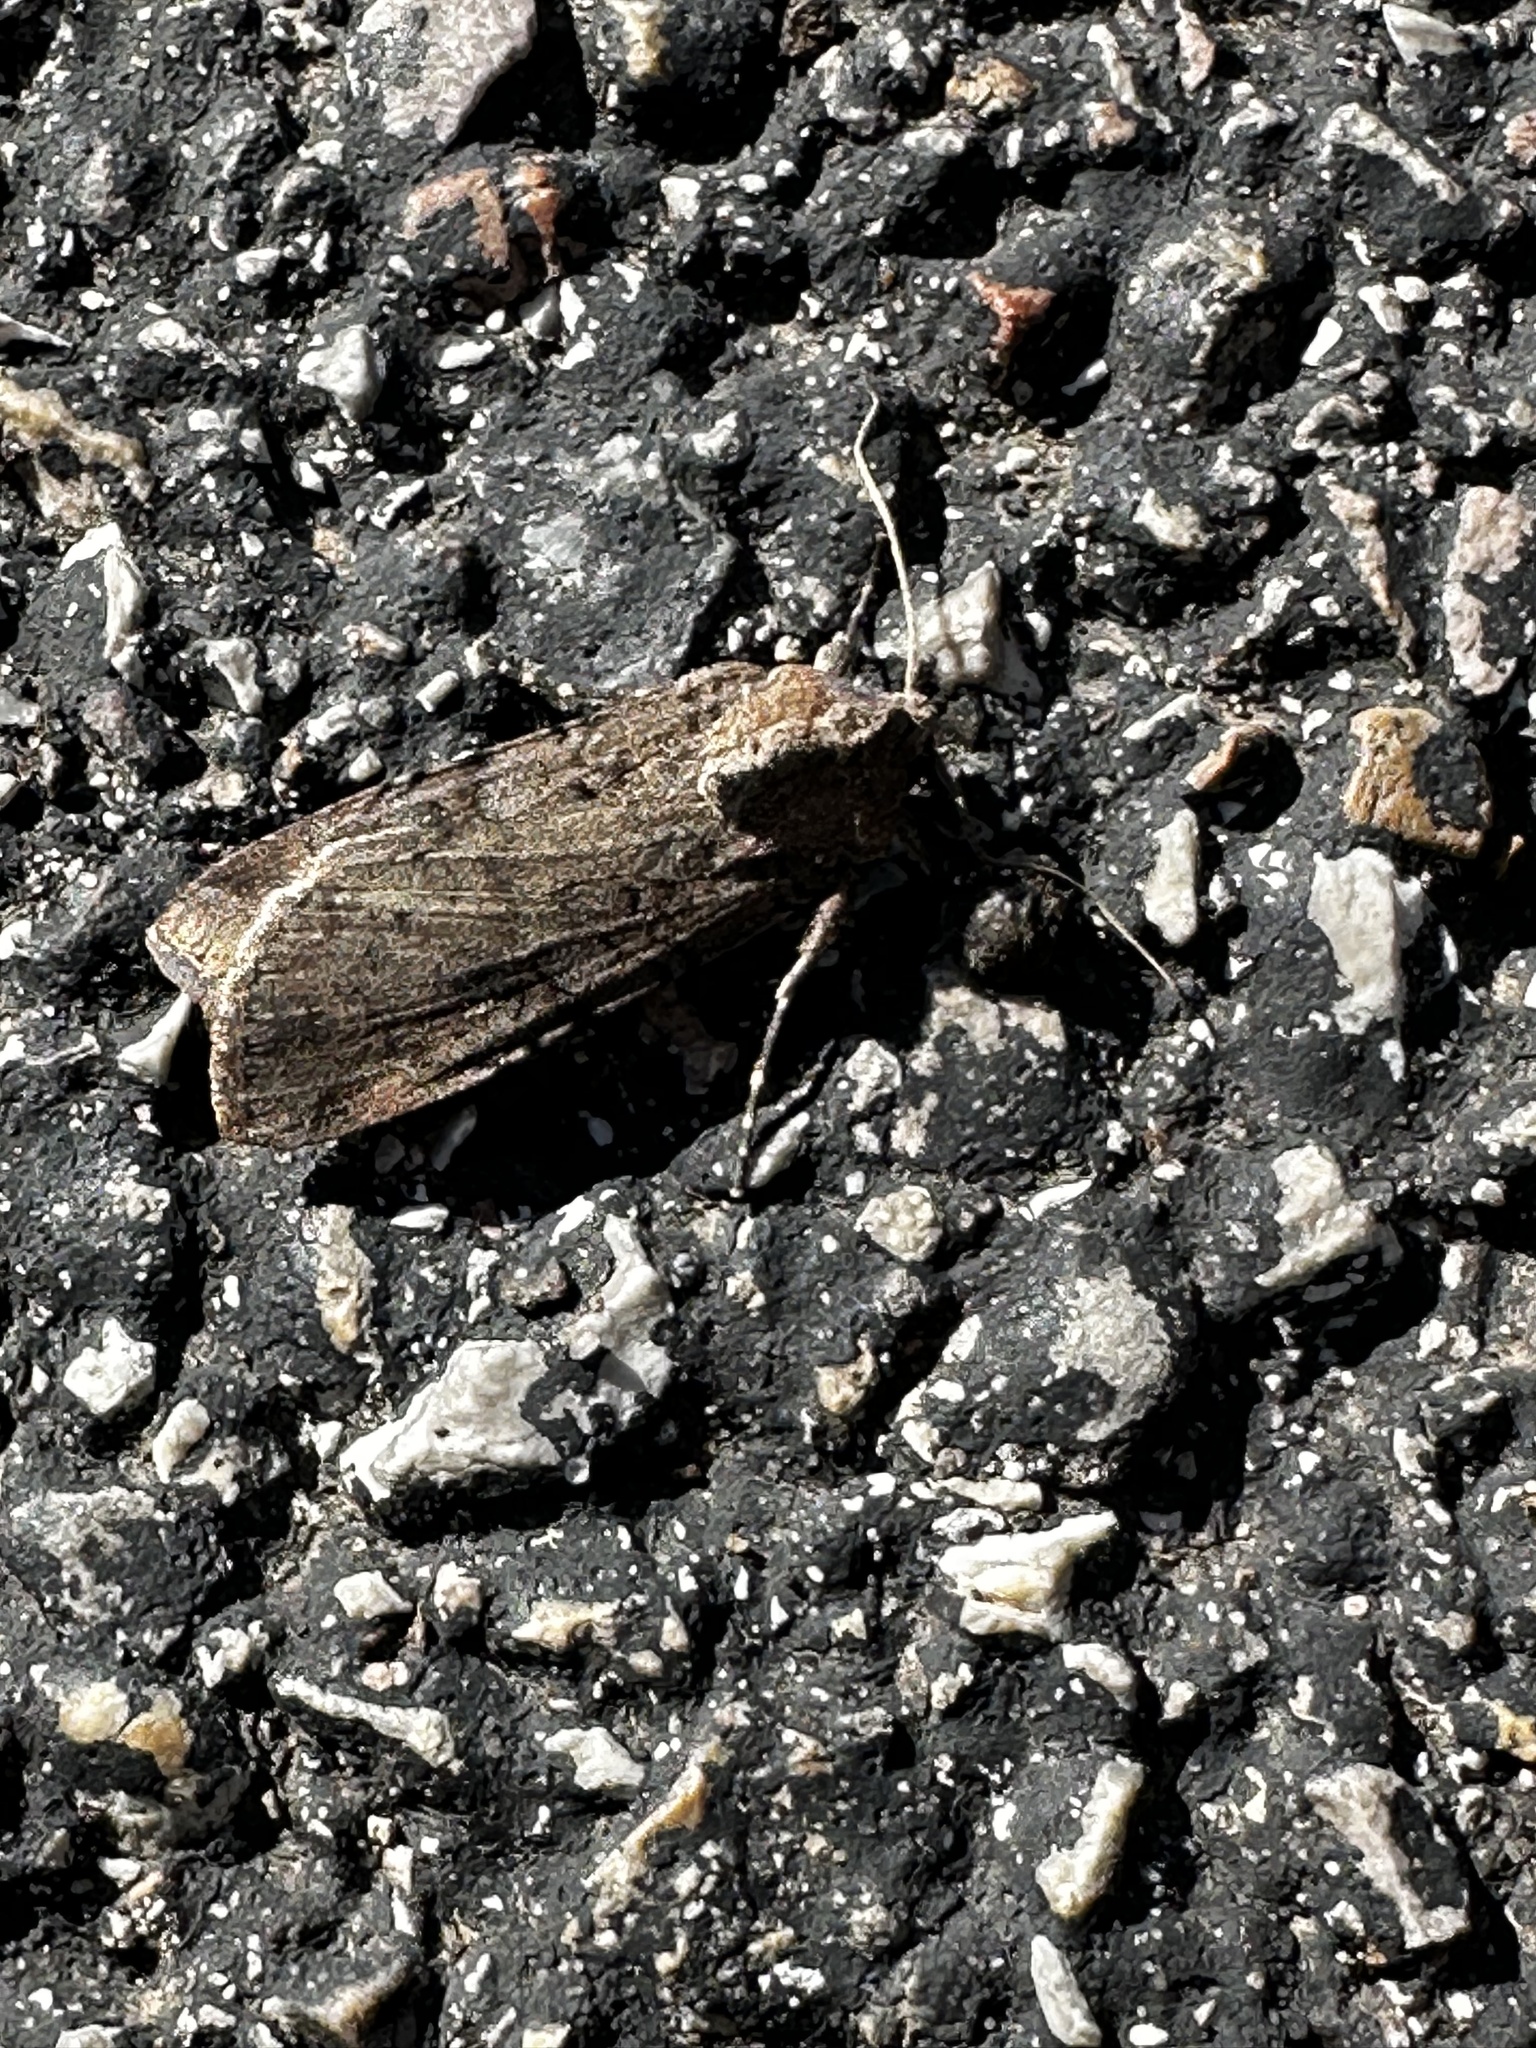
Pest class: cutworms